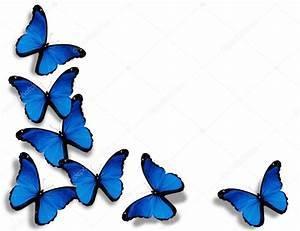
butterfly